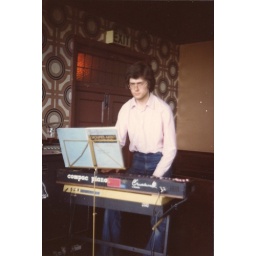
Mike Leuty, keyboard player with Edward Lamppost, rehearsing in the upstairs bar at the Royal Park, Queen's Road, Leeds in 1978.